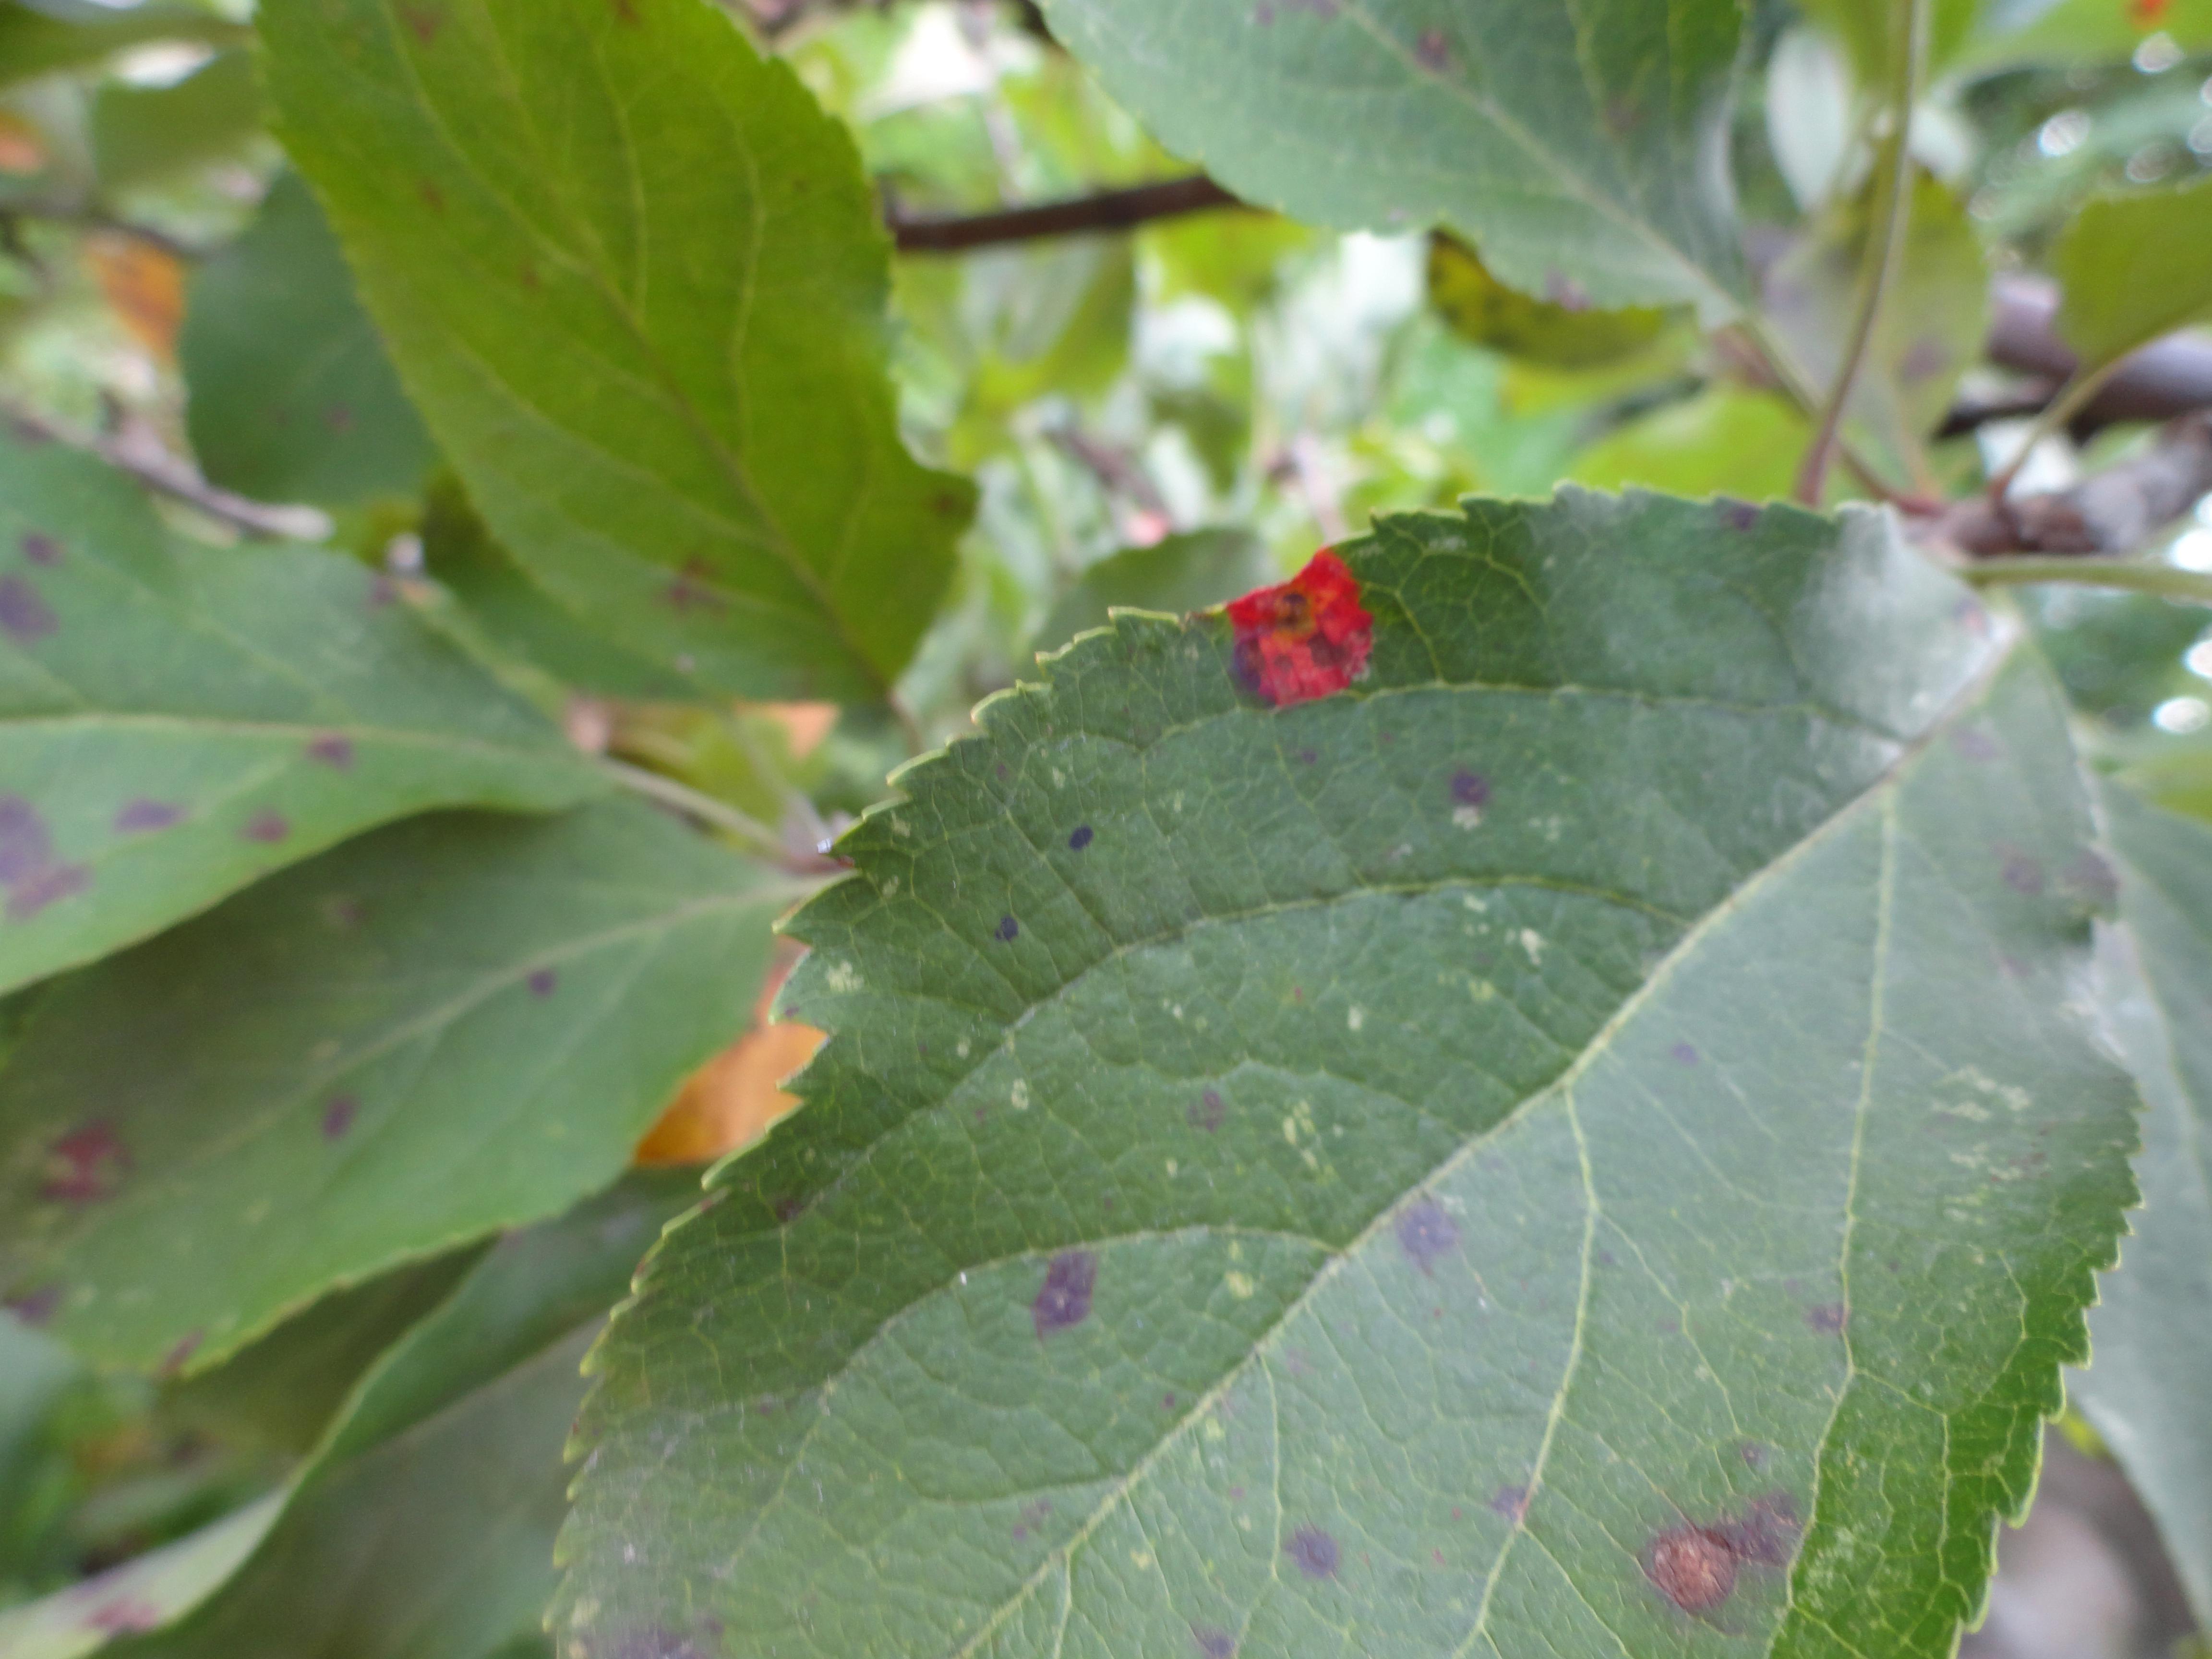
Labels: rust